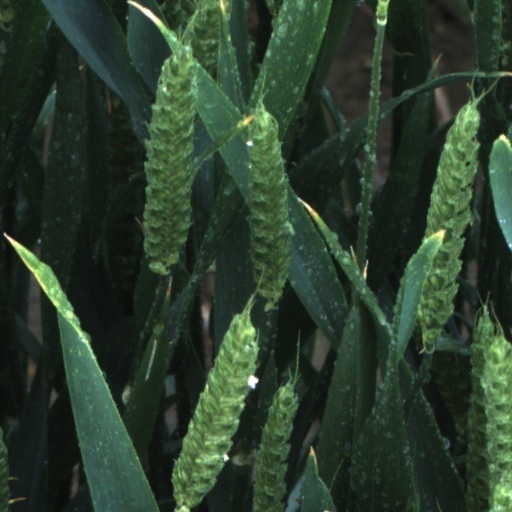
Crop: wheat